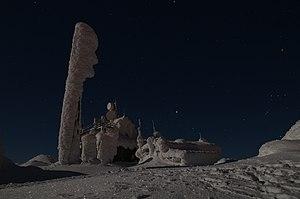
Le Vitocha est un massif montagneux de l'Ouest de la Bulgarie, qui surplombe la capitale Sofia de son immense dôme d'origine volcanique en la limitant au sud/sud-ouest. Le Vitocha a donné son nom à la principale artère commerciale de Sofia, le boulevard Vitocha. Il est l'un des symboles de la capitale bulgare, ainsi que le site le plus proche pour la randonnée pédestre, l'alpinisme et le ski. Les transports urbains permettent d'atteindre les abords boisés du massif en quarante-cinq minutes environ. Le massif présente une forme presque ovale, d'une longueur nord-sud de 19 kilomètres environ et d'une largeur de 17 kilomètres d'ouest en est. Il s'élève à 2 290 mètres d'altitude : le point culminant, le Černi vrǎh, est situé sur une sorte de plateau non boisé, dont les dimensions sont d'environ 2 kilomètres sur 2. Une station météorologique y est installée, ainsi que des équipements radar militaires. Le Vitocha se place ainsi, par son altitude, au quatrième rang des massifs bulgares, après le Rila, le Pirin et le Grand Balkan.